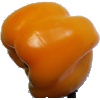
Label: yellow_pepper